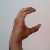
The image shows a hand gesture representing the letter 'C' in Indian Sign Language.